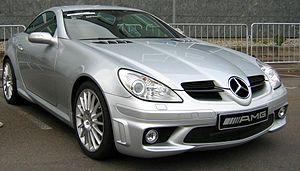
La Classe SLK est un roadster de luxe apparu en 1996.
Mercedes-Benz est un constructeur allemand d'automobiles, de camions, d'autocars et d'autobus indépendant fondé en 1926 par trois autres constructeurs : Daimler-Motoren-Gesellschaft, Mercedes et Benz & Cⁱᵉ.